Tequila Sunrise (film)

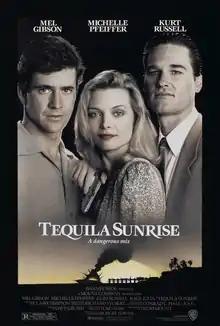
Theatrical release poster

Tequila Sunrise is a 1988 American romantic crime film written and directed by Robert Towne, and starring Mel Gibson, Michelle Pfeiffer and Kurt Russell, with Raul Julia, J. T. Walsh, Arliss Howard and Gabriel Damon in supporting roles. The film's original music score was composed by Dave Grusin.